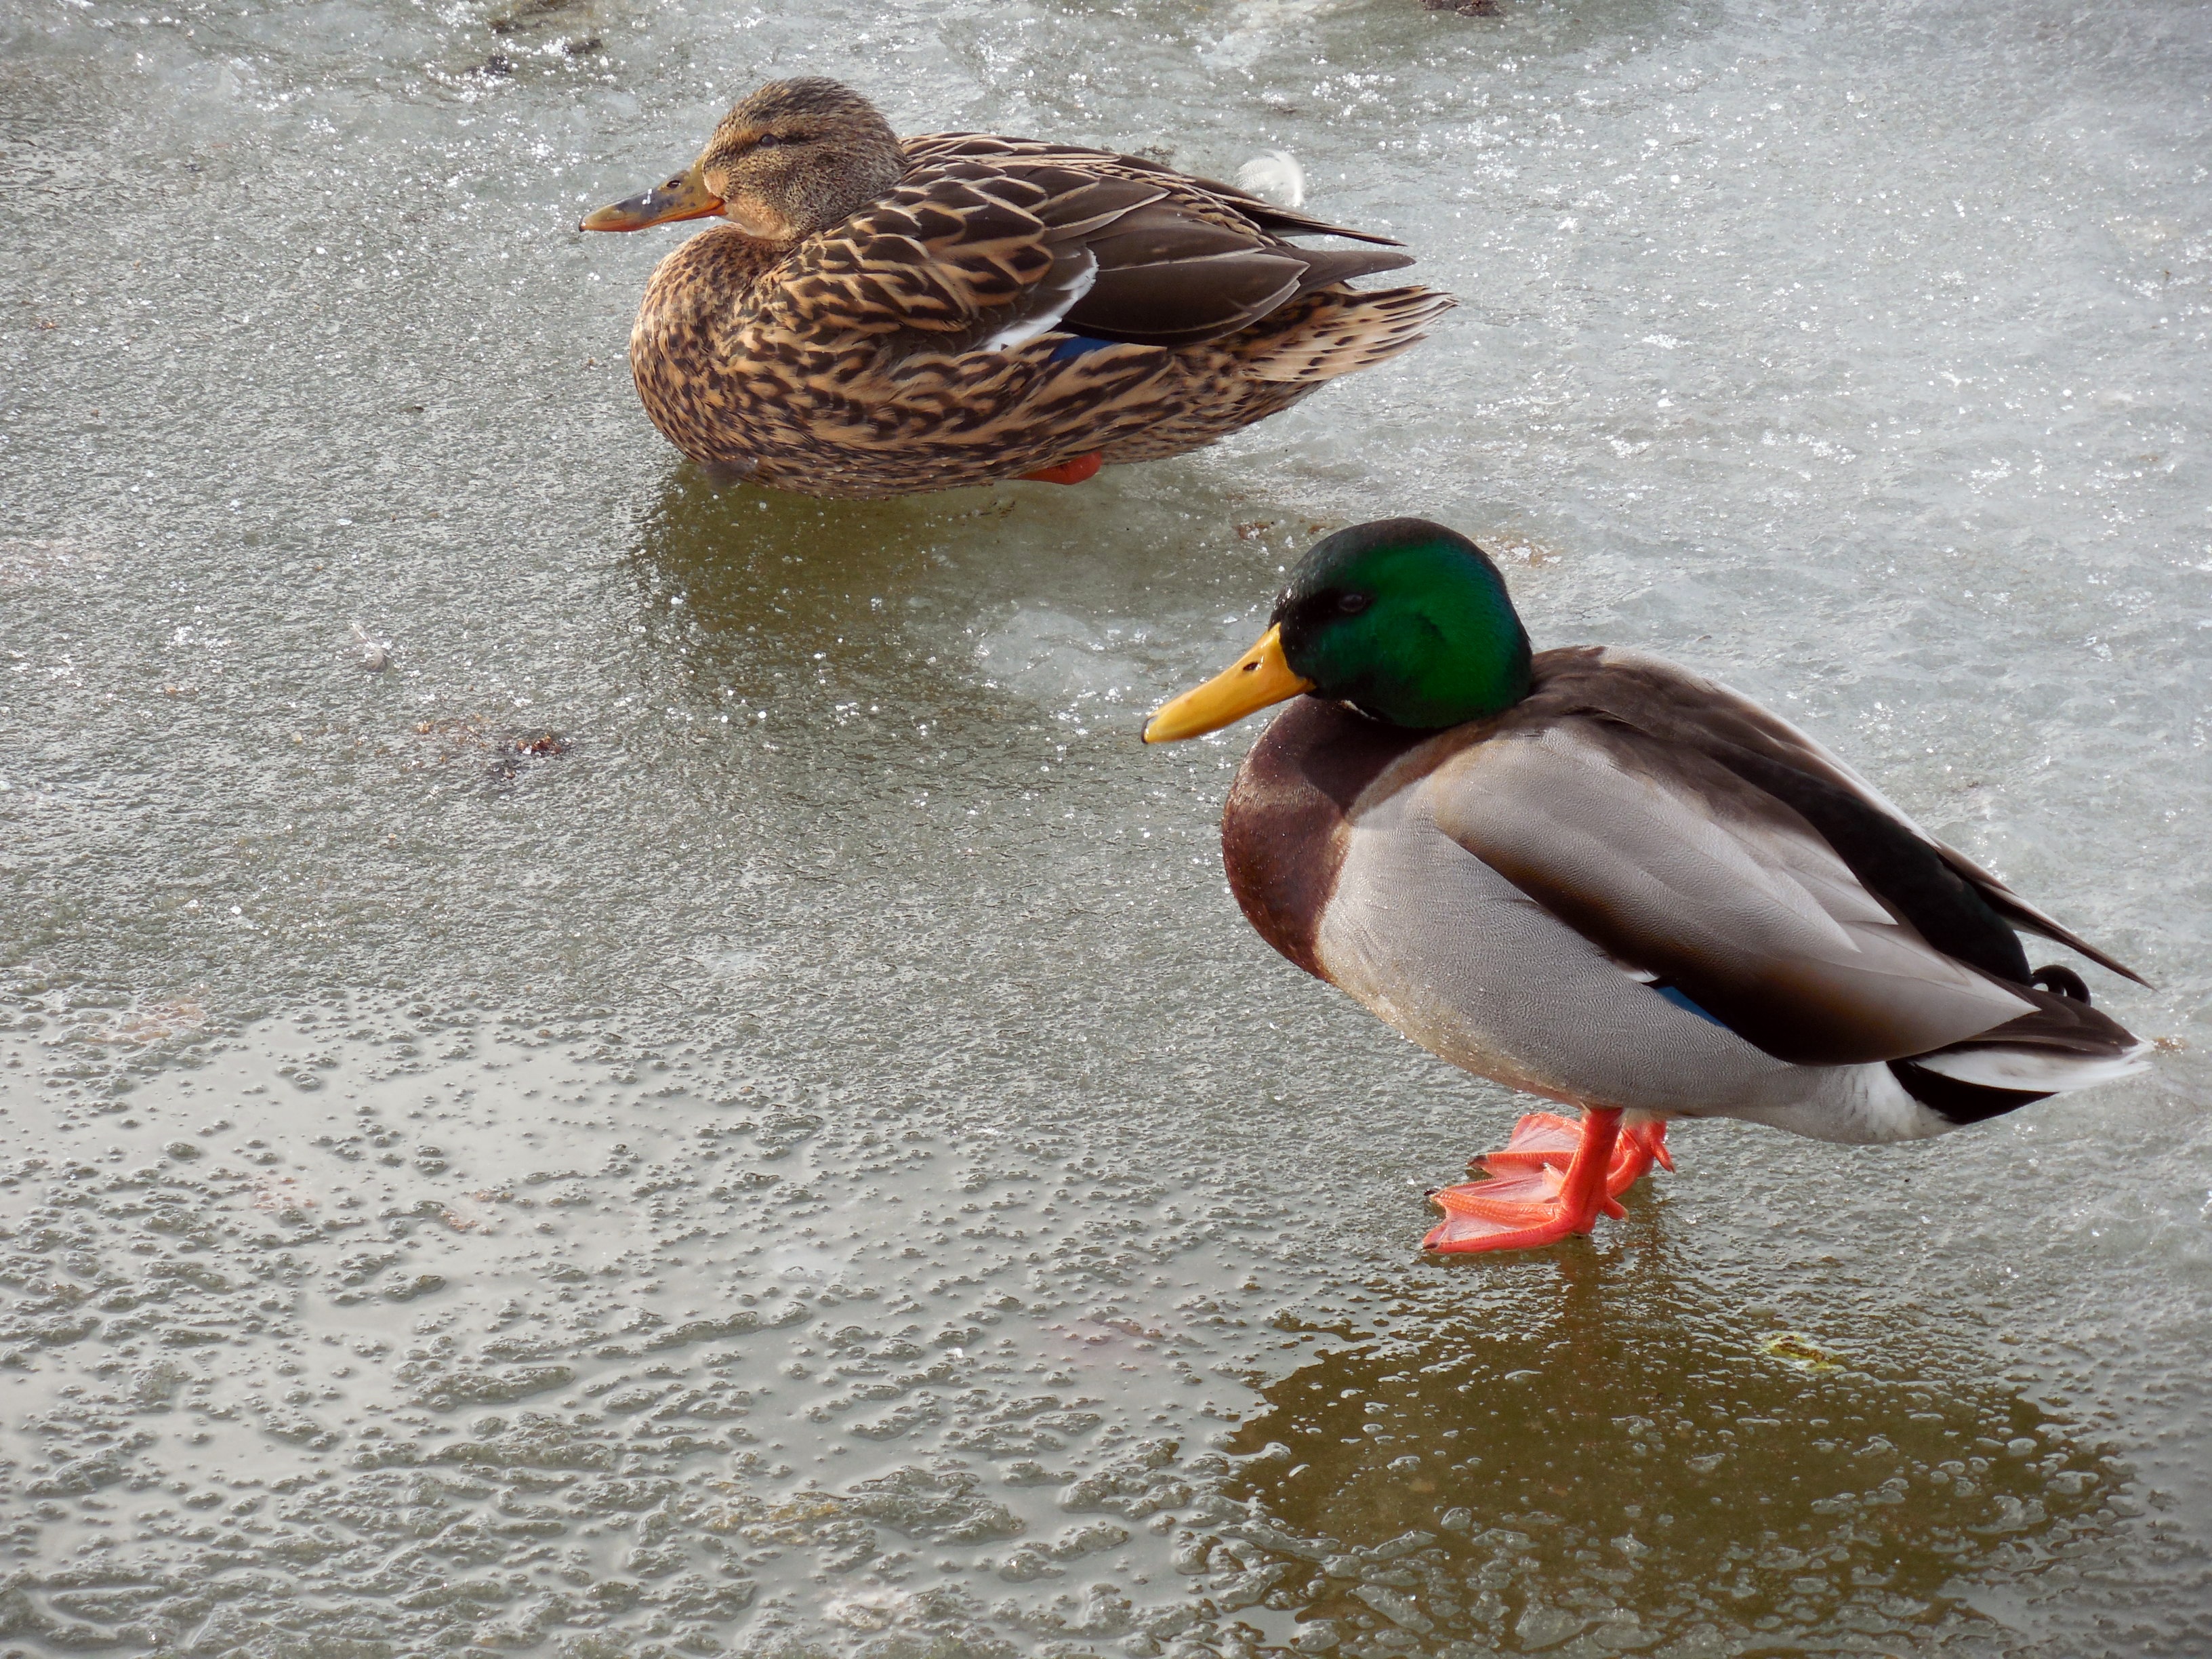
nature, cold, winter, bird, lake, pond, wildlife, ice, beak, frozen, fauna, poultry, drake, duck, vertebrate, waterfowl, water bird, mallard, canard, ducks geese and swans, seaduck